Monts-en-Bessin

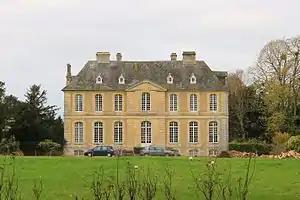
The chateau in Monts-en-Bessin

Monts-en-Bessin (literally "Monts in Bessin") is a commune in the department of Calvados in the Normandy region in northwestern France.